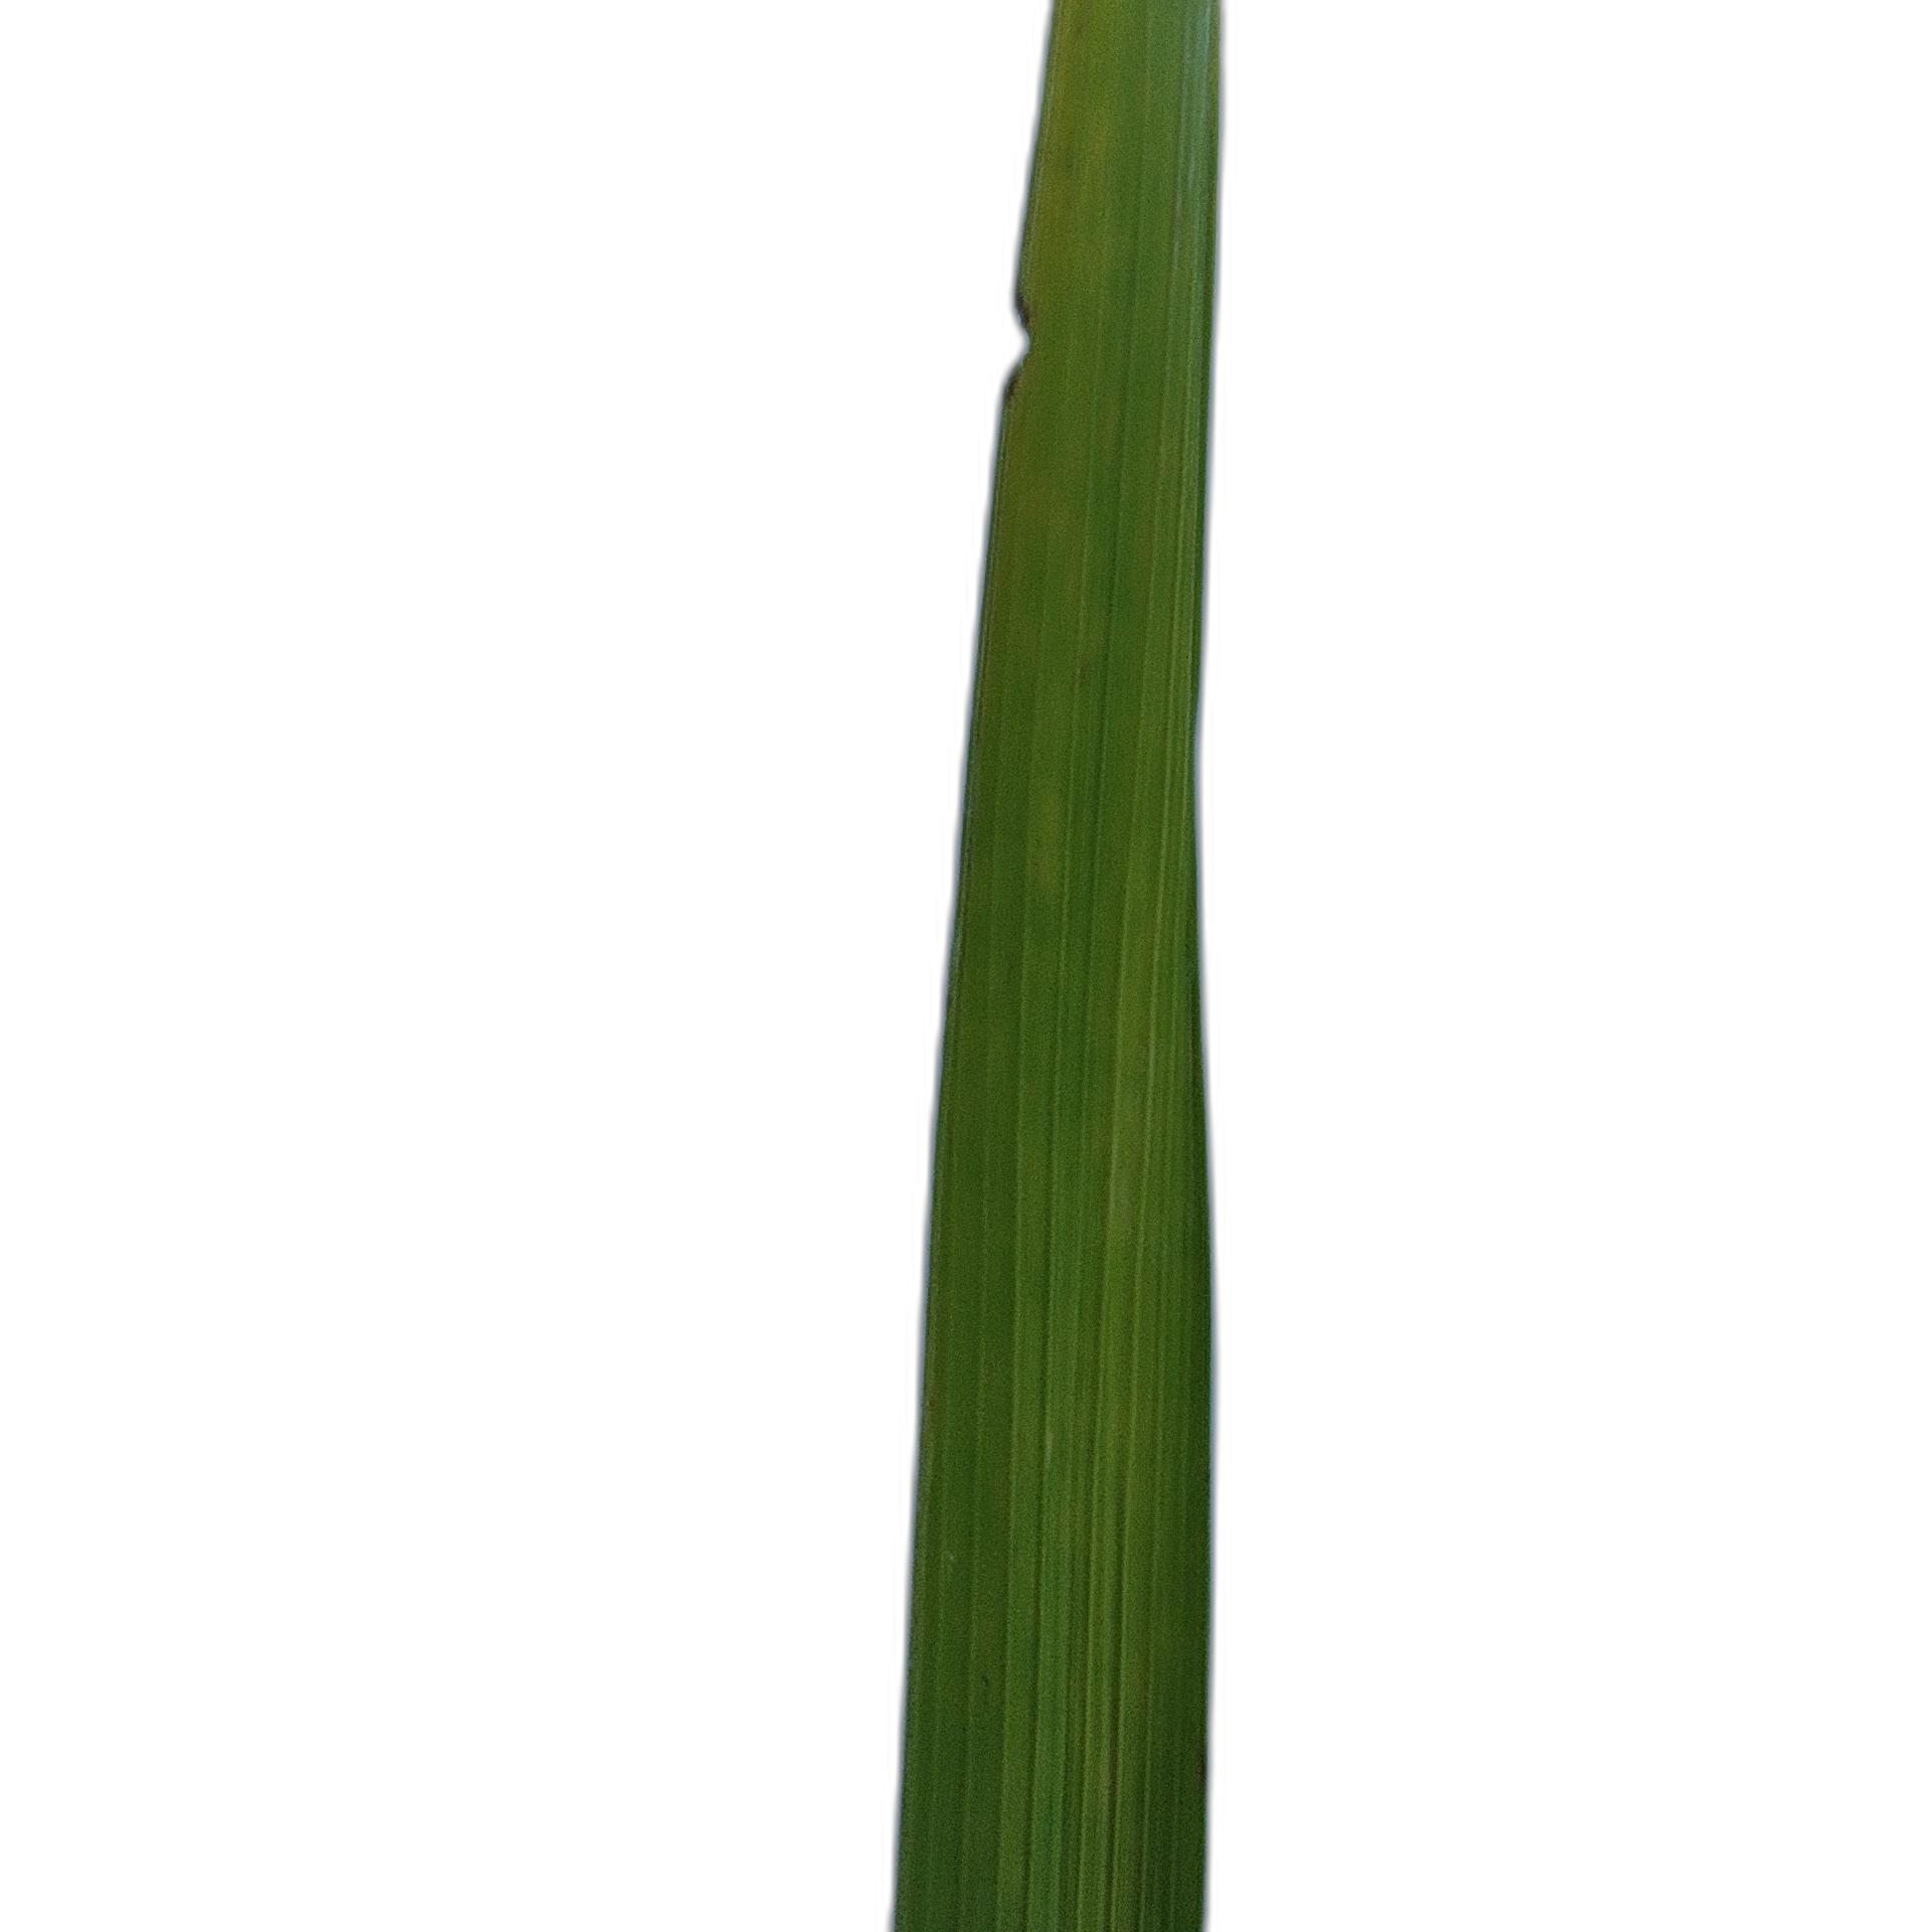
Label: Healthy